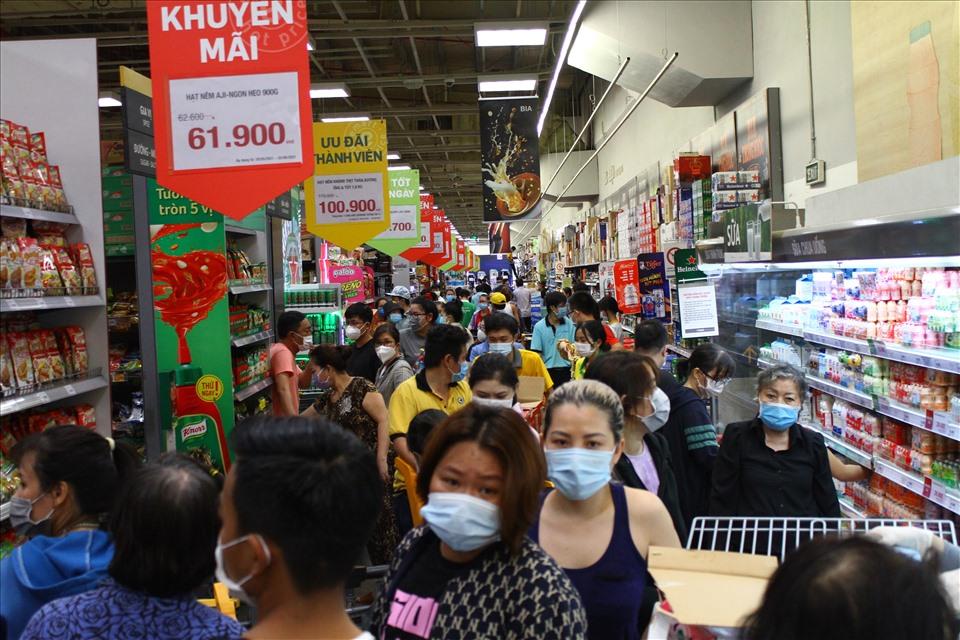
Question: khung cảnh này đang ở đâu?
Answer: trong một siêu thị